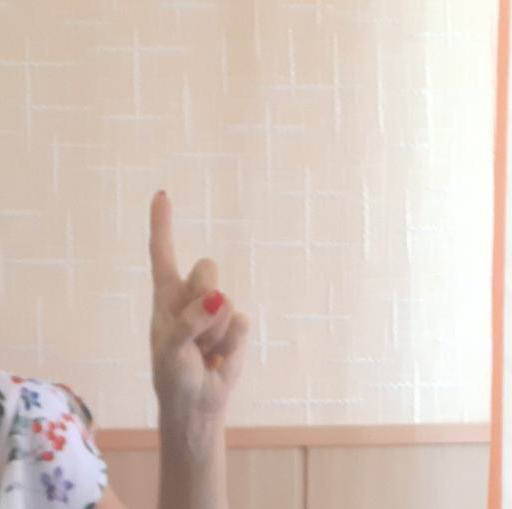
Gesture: one